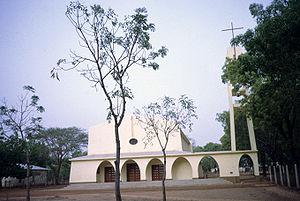
La cathédrale Saint-Pierre-Saint-Paul, de Pala est le siège du diocèse de Pala au Tchad. La nef et le chœur provisoire de la future église-cathédrale ont été bénis le 11 octobre 1960.
Pala est une ville du Tchad, elle est le chef-lieu de la région du Mayo-Kebbi Ouest et du département du Mayo-Dallah.
Le diocèse de Pala, au Tchad, épouse les limites des régions du Mayo-Kebbi Est et du Mayo-Kebbi Ouest.